Nils Holmberg

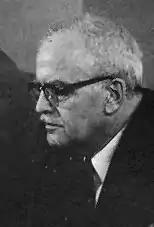
Nils Gösta Holmberg in 1967

Nils Gösta Holmberg (23 December 1902 – 4 August 1981) was a communist leader in Sweden. He was born on 23 December 1902 in Stockholm. Holmberg was a member of the Young Communist League of Sweden (SKU) from 1926 to 1929. He was a member of the executive committee of SKU. Later on, he became a leading member of the mother party, the Communist Party of Sweden (SKP). In 1933 he was inducted into the Central Committee of the party, a position he held until 1956.